Mill Farm Inn

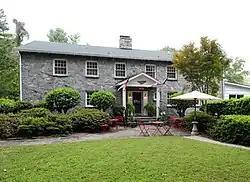
Mill Farm Inn, September 2012

Mill Farm Inn is a historic country inn located near Tryon, Polk County, North Carolina. The inn was built between 1937 and 1939, and is a two-story, six bay by four bay, Colonial Revival style stone building. It is constructed of local blue granite.